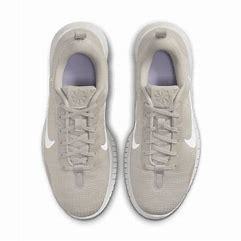
Brand: Nike
Model: Flex Experience Run 12